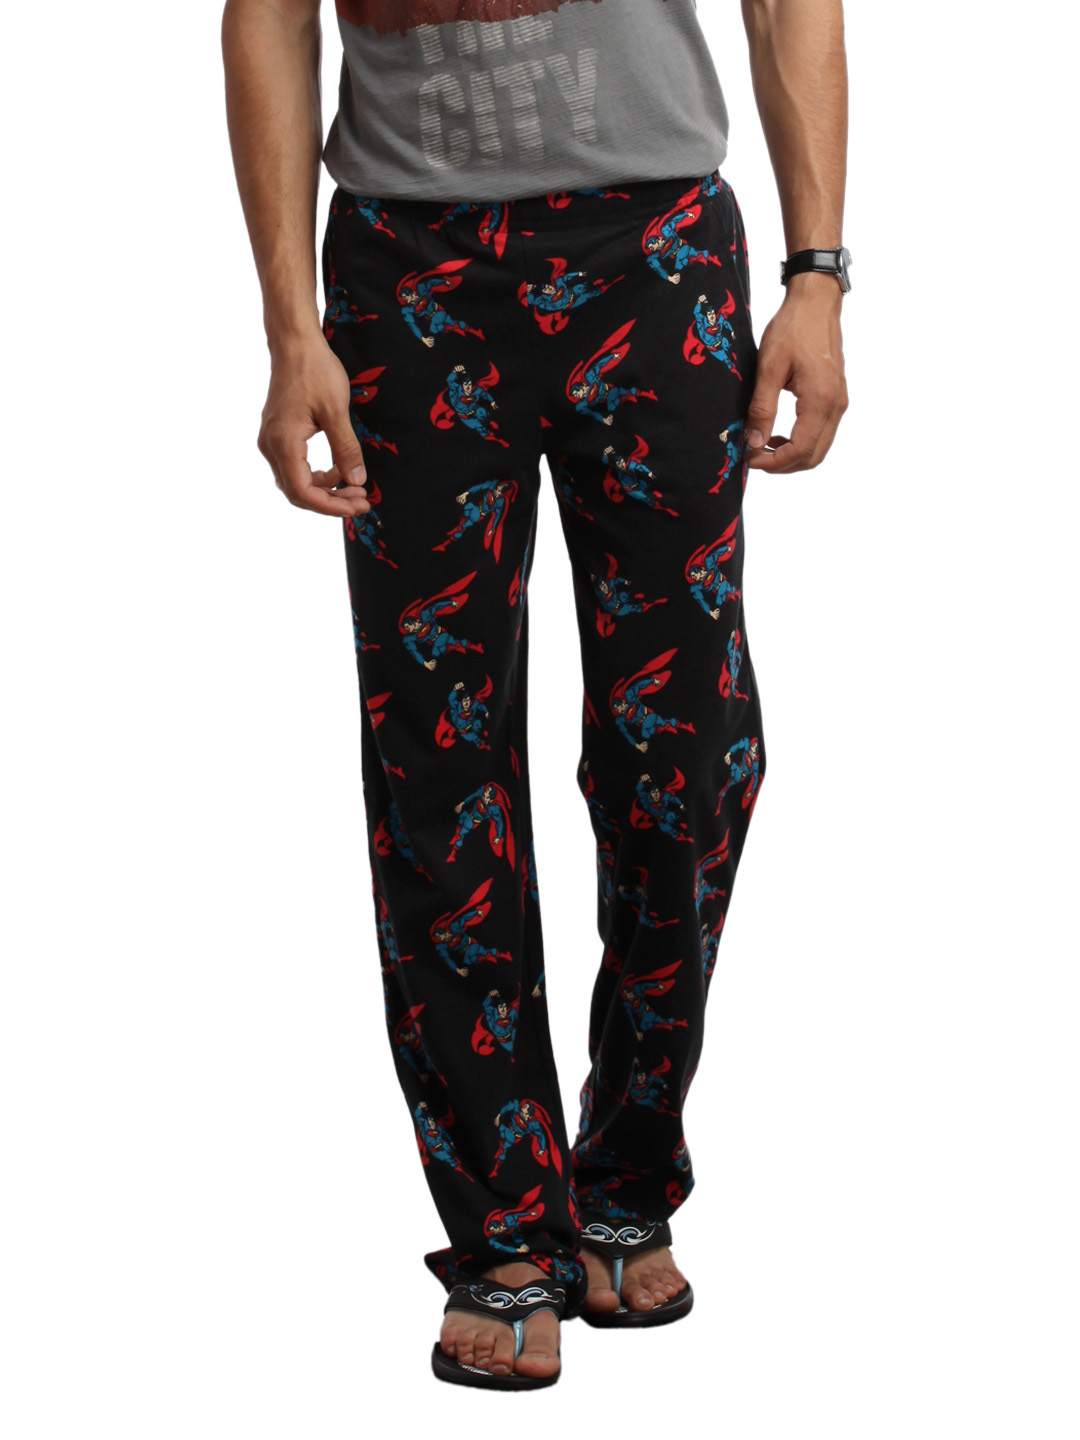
Superman Men Black Printed Lounge Pants
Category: Apparel / Loungewear and Nightwear / Lounge Pants
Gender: Men
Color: Black
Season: Summer 2016
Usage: Casual